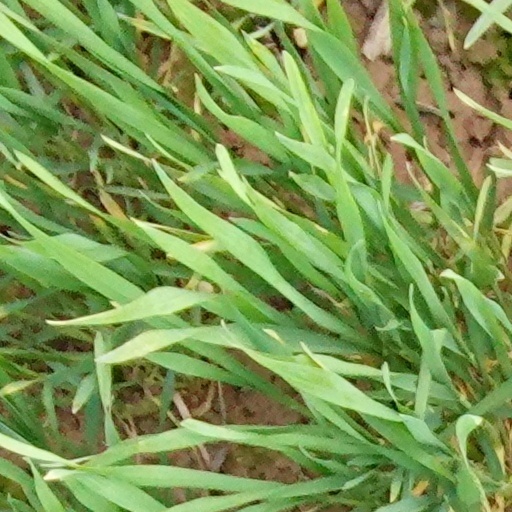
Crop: wheat